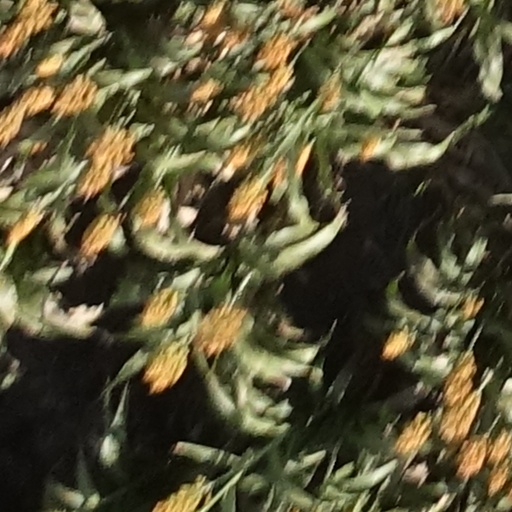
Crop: sorghum